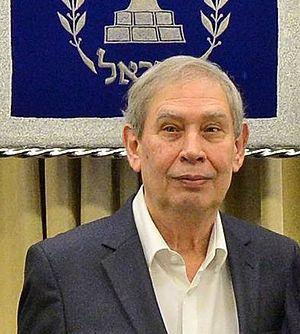
Le Mossad est l’une des trois agences de renseignement d’Israël, avec le Shabak et l'Aman.